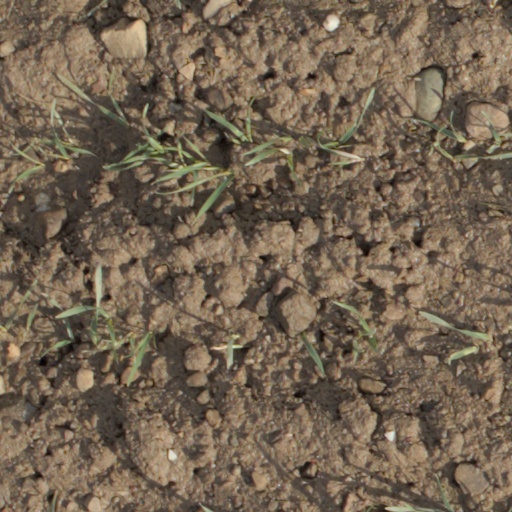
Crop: wheat